History of the Canadian Pacific Railway

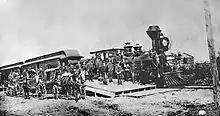
First transcontinental train arrives in Port Arthur on 30 June 1886

On 7 November 1885, the last spike was driven at Craigellachie, British Columbia, making good on the original promise. Four days earlier, the last spike of the Lake Superior section was driven in just west of Jackfish, Ontario. While the railway was completed four years after the original 1881 deadline, it was completed more than five years ahead of the new date of 1891 that Macdonald gave in 1881. The successful construction of such a massive project, although troubled by delays and scandal, was considered an impressive feat of engineering and political will for a country with such a small population, limited capital, and difficult terrain. It was by far the longest railway ever constructed at the time. It had taken 12,000 men and 5,000 horses to construct the Lake section alone.